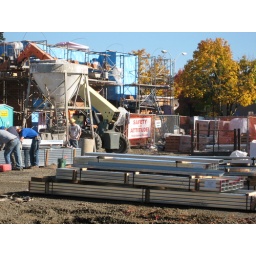
The building interior walls are framed with steel. The equipment in the background is for mixing morter for the brick walls.